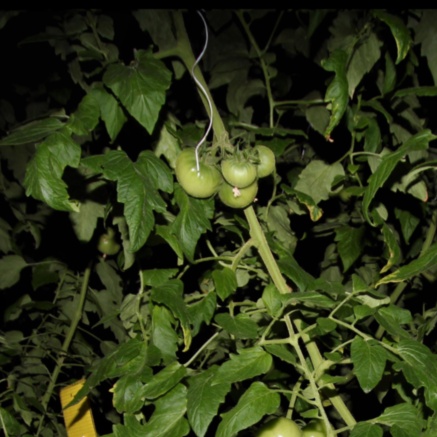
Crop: tomato